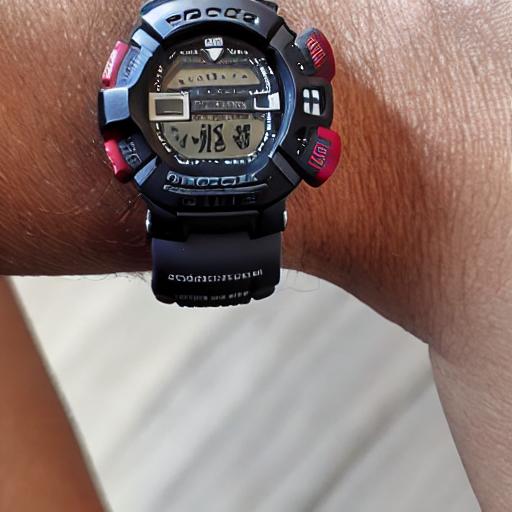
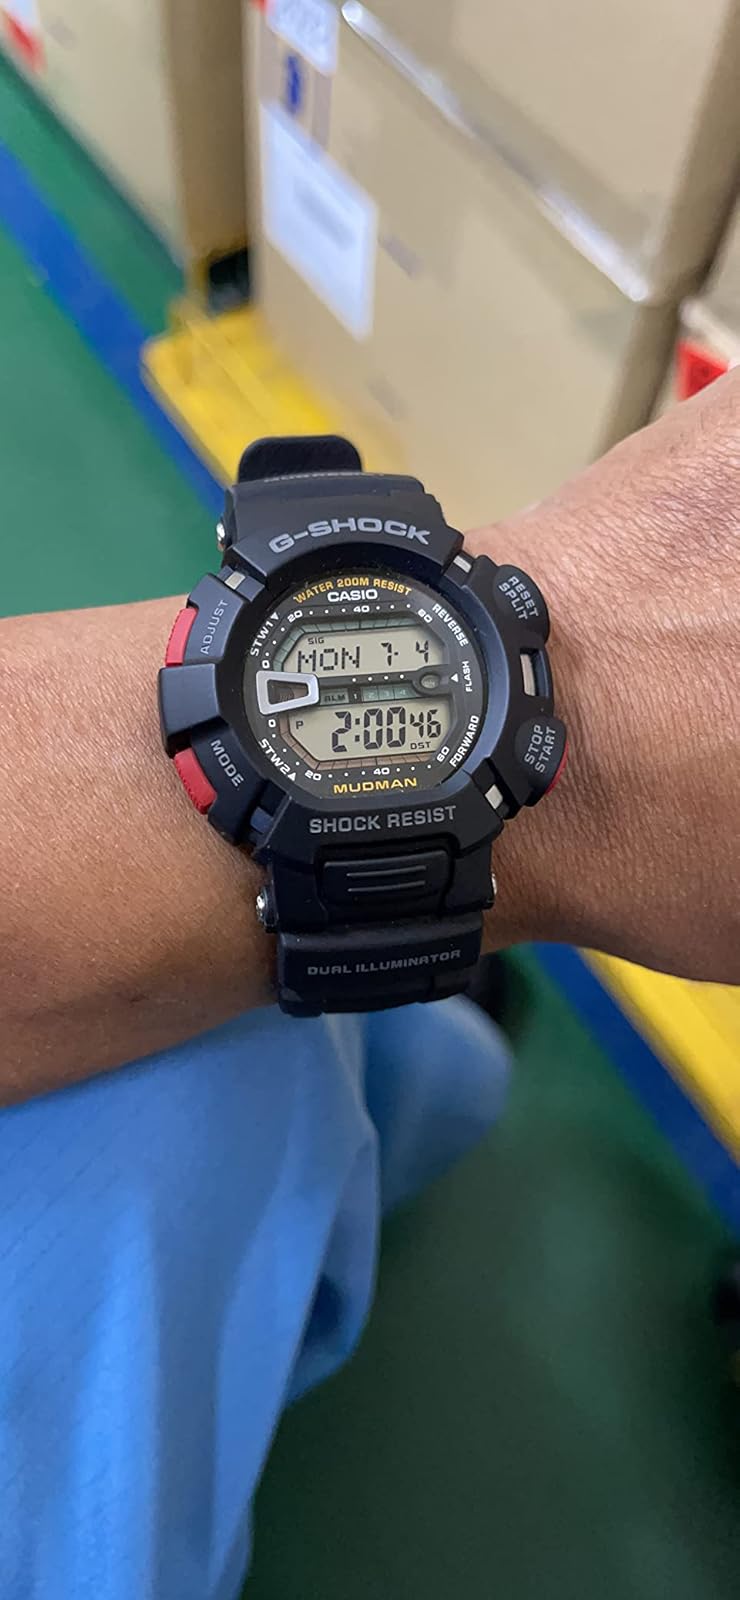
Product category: accessories_watch
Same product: no